Granddi Ngoyi

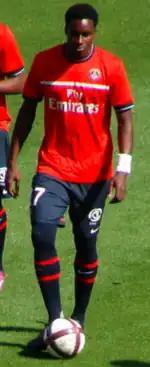
N'Goyi with Paris Saint-Germain in 2011

Granddi N'Goyi Majundu (born 17 May 1988) is a former professional footballer who played as a midfielder. He made one appearance for the DR Congo, having previously represented France internationally at youth level.